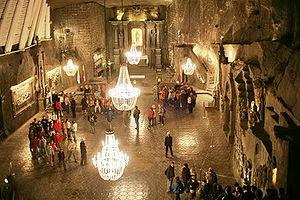
Sainte Kinga de Pologne, appelée aussi Kunegunda, ou Cunégonde, fut duchesse de Cracovie au XIIIᵉ siècle avant de finir sa vie dans un couvent de Clarisses en Pologne.